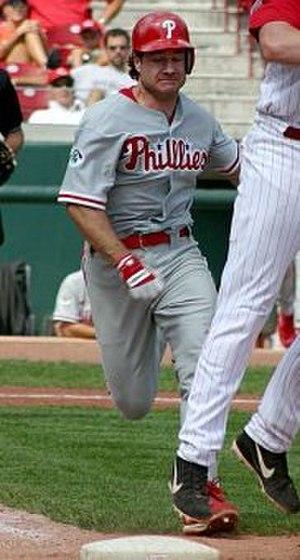
David Michael Bell est un ancien joueur de baseball professionnel américain et actuel manager des Reds de Cincinnati de la Ligue majeure de baseball. Au cours de sa carrière de joueur de 12 ans en MLB, Bell a joué aux postes de champ intérieur pour les Indians de Cleveland, les Cardinals de St. Louis, les Mariners de Seattle, les Giants de San Francisco, les Phillies de Philadelphie et les Brewers de Milwaukee. Il a fait ses débuts en MLB pour les Indiens en 1995.